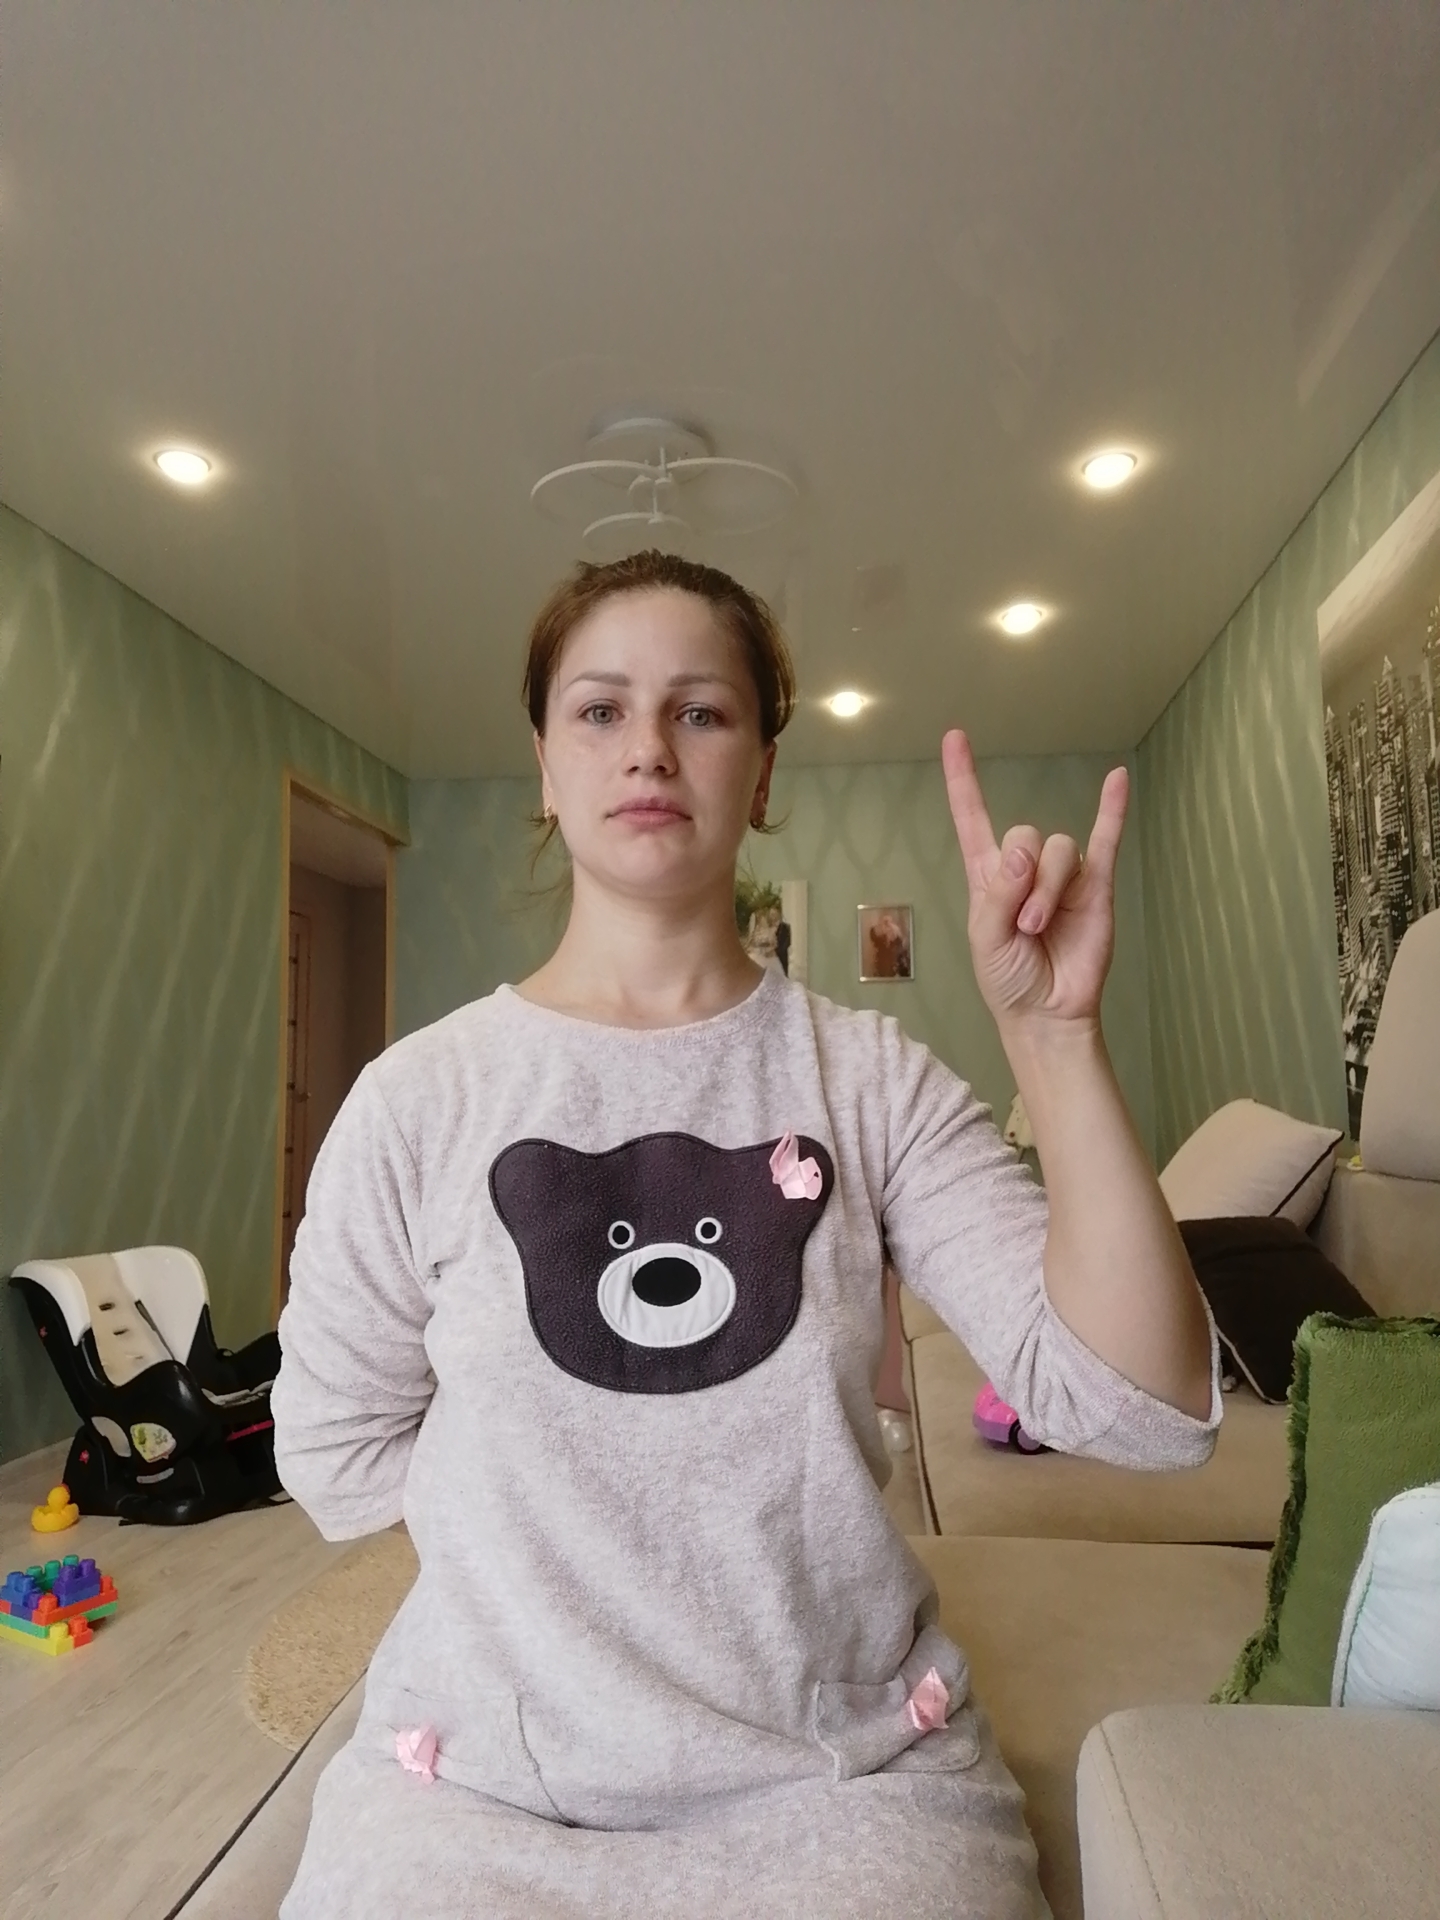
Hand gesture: rock